List of birds of Guatemala

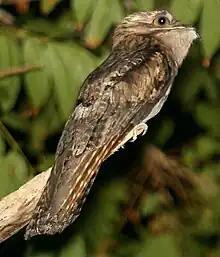
Northern potoo

The potoos (sometimes called poor-me-ones) are large near passerine birds related to the nightjars and frogmouths. They are nocturnal insectivores which lack the bristles around the mouth found in the true nightjars.